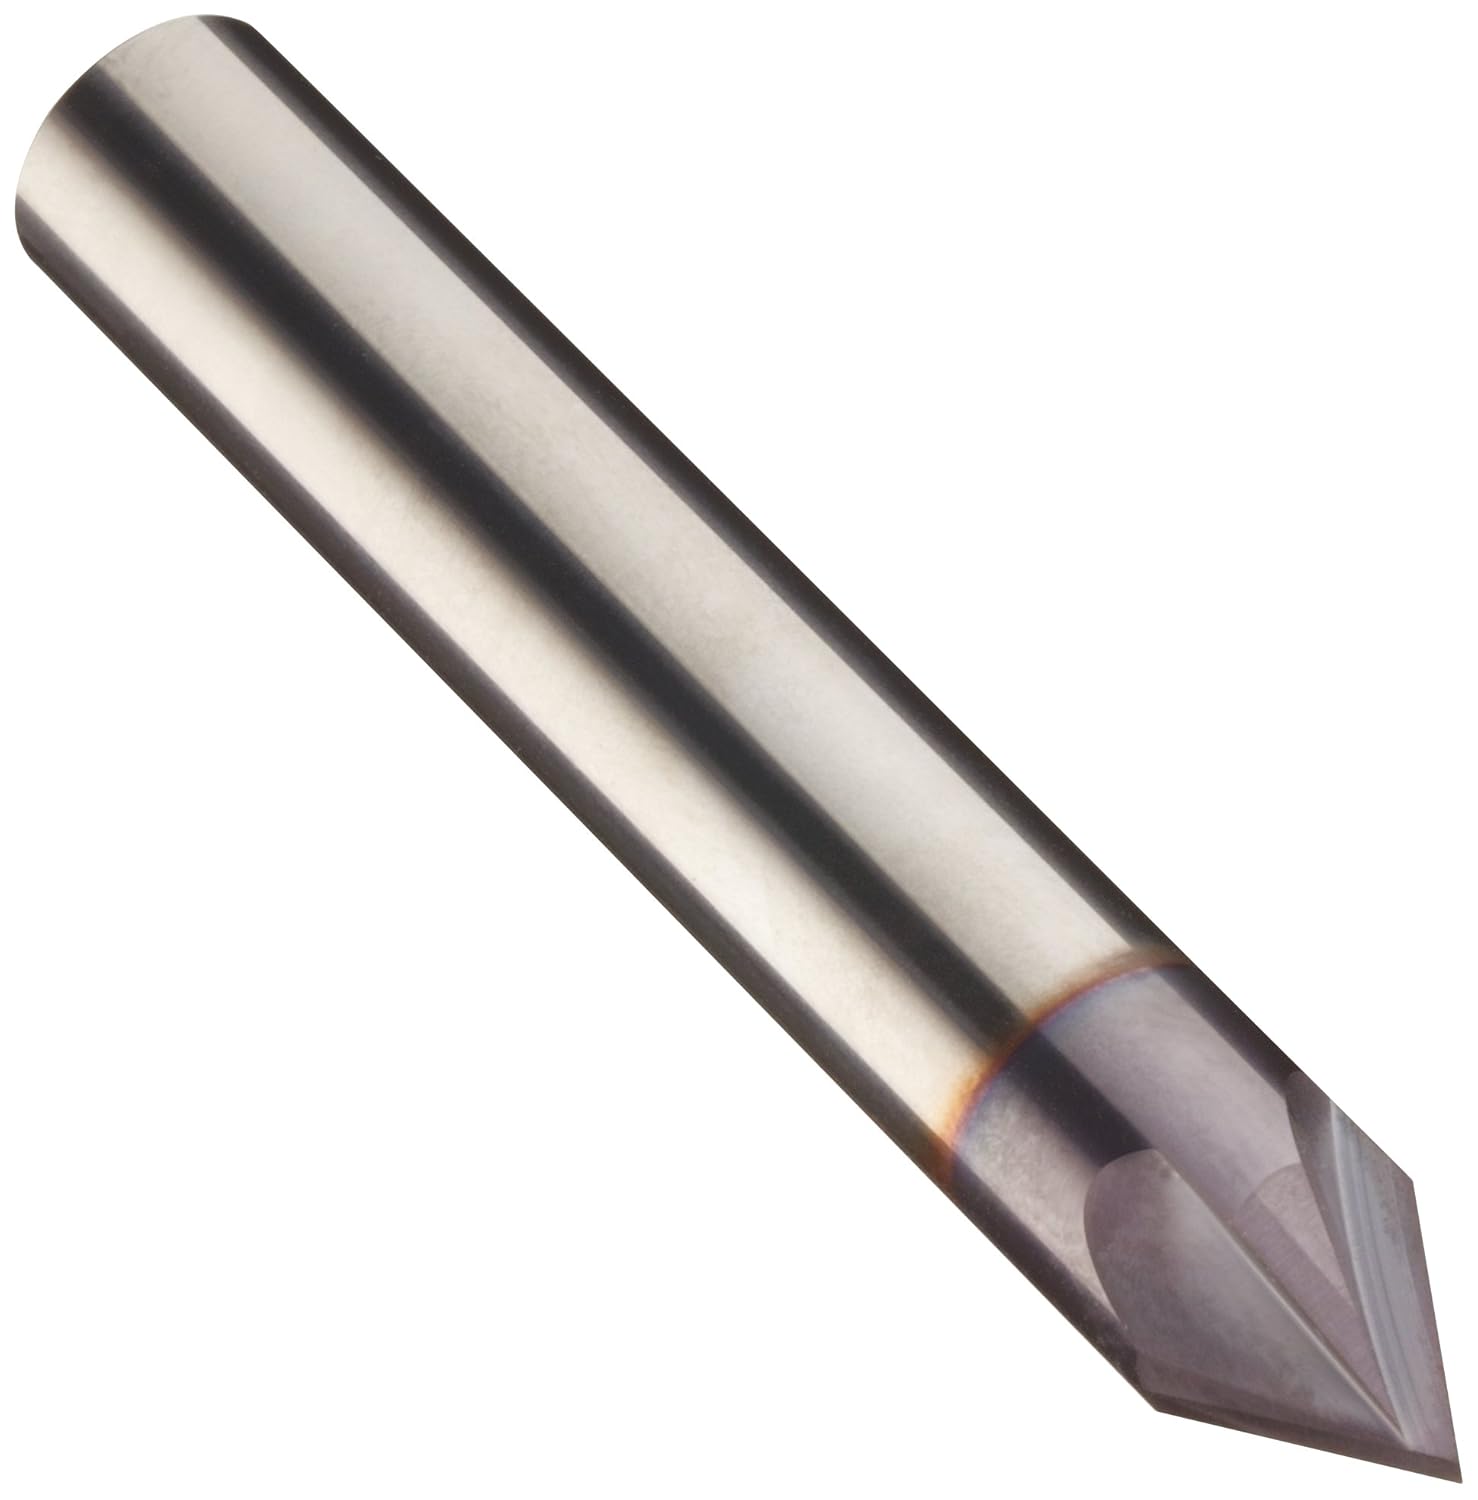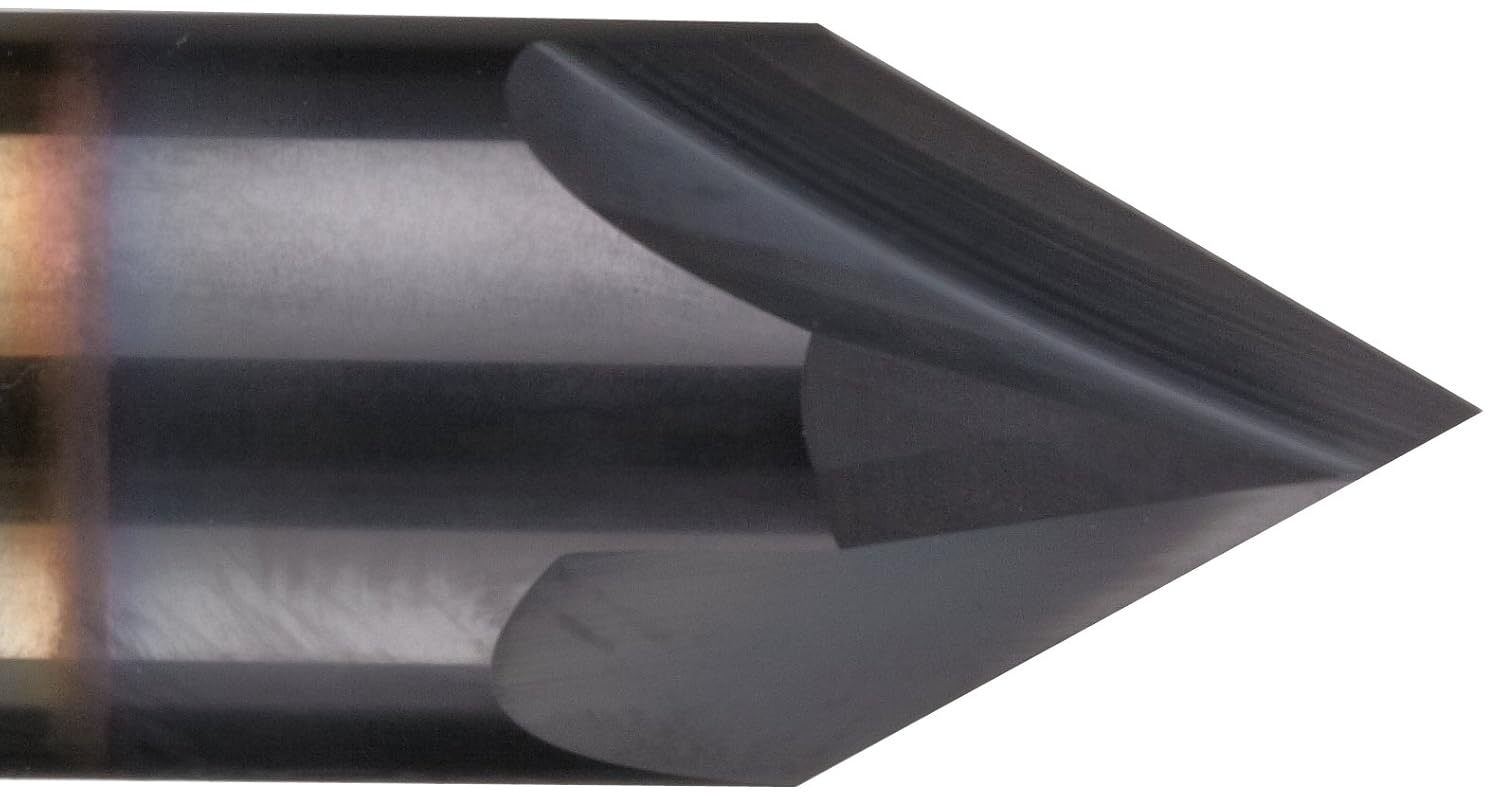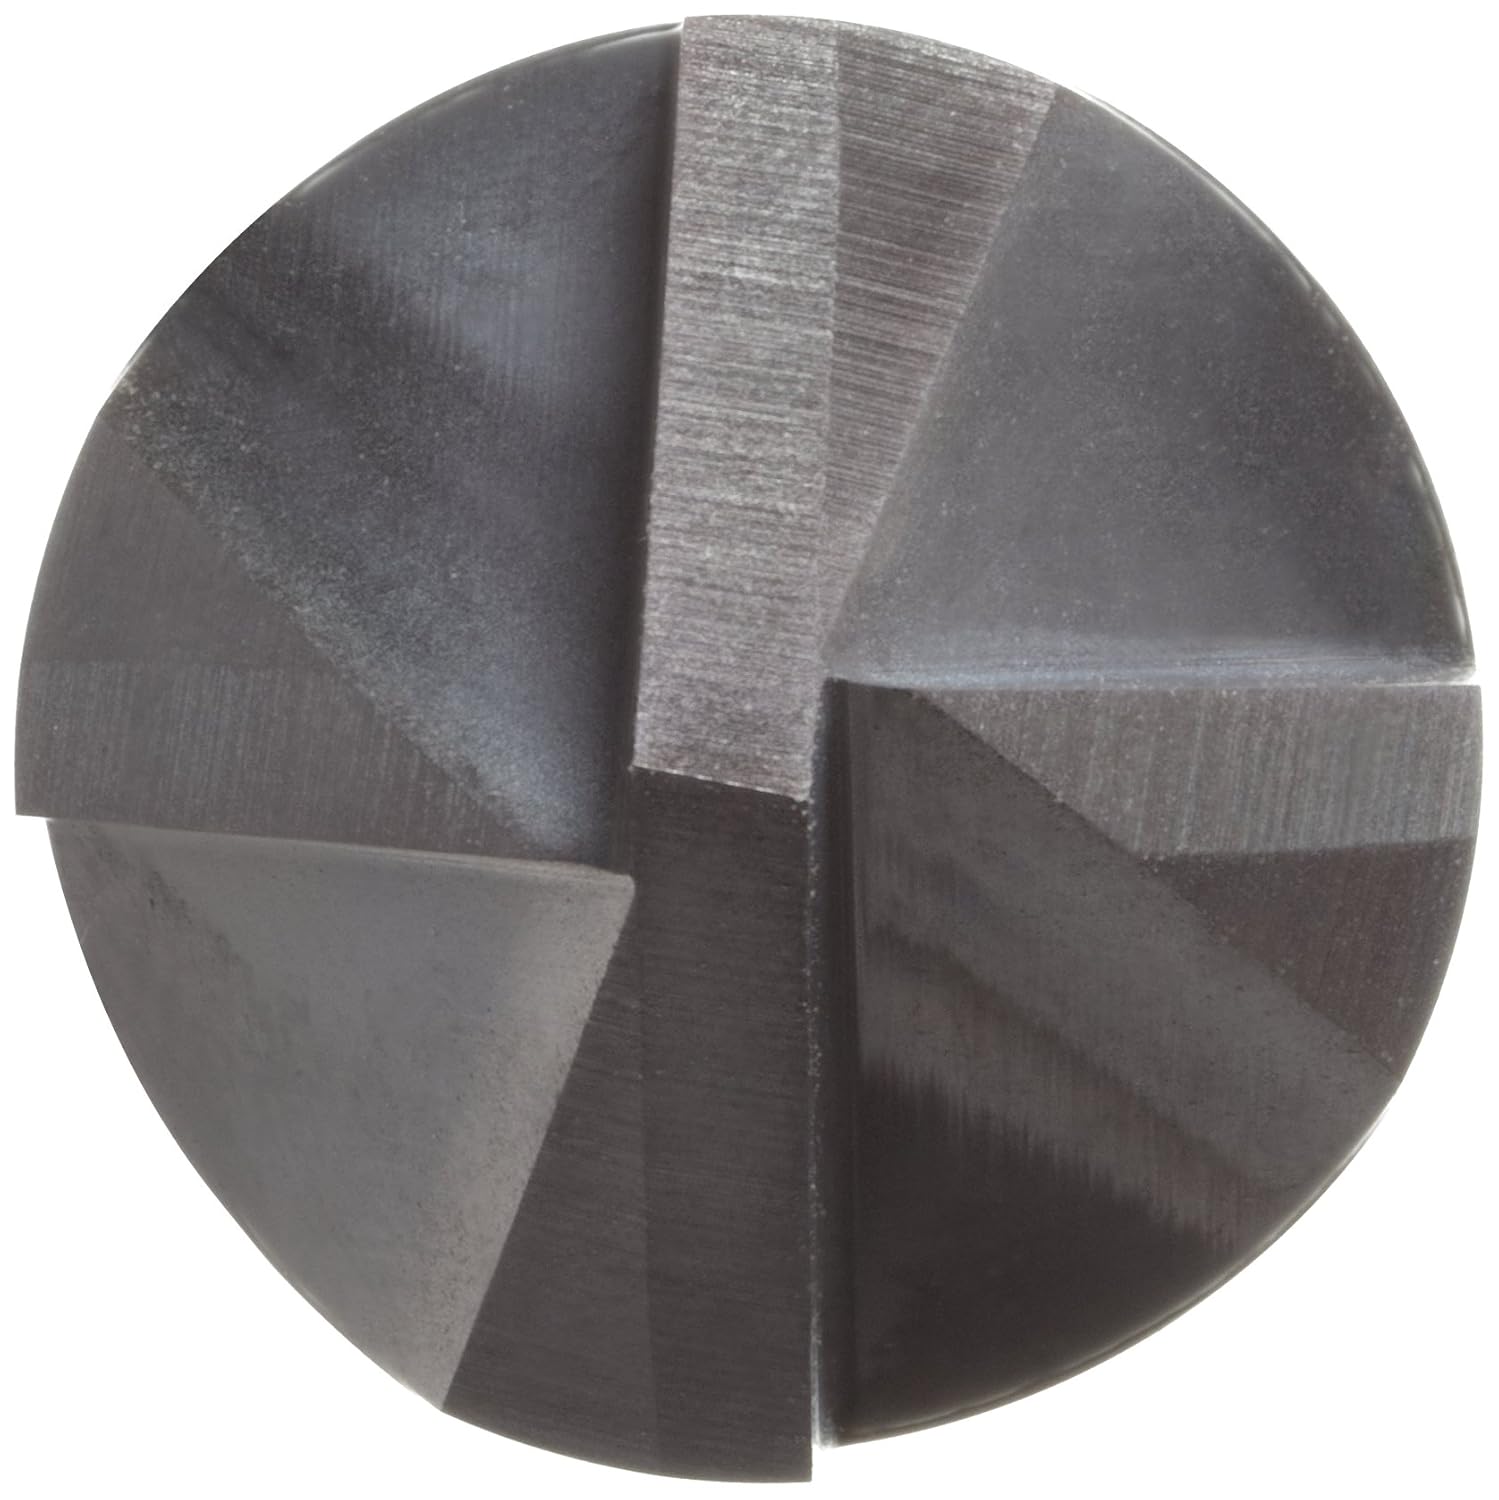
Niagara Cutter - CM460-0.250-D1-C.0-Z4 17004748 Carbide Chamfering Mill, TiAlN Coated, 4 Flutes, 60 Degree Chamfer End, 3/16' Cut Cutting Length, 1/4' Diameter
Category: Industrial & Scientific
Chamfering work pieces just got easier with Niagara Cutters new Chamfer Mills.These new mills are manufactured with the same extra-fine grain Carbide that is used in our ELITE Series of end mills. They also come standard with our exclusive Niagara Microshield TiAlN coating for higher productivity and the longest tool life. Niagara Cutter's carbide material is classified within the C1 to C4 range, and has an excellent combination of strength and toughness. Using raw materials with unique properties and high purity ensure Niagara Cutter's consistent high quality. Specifically designed for machining Aluminum, Stainless Steel, Titanium and Exotic Alloy Materials. Niagara Cutter is a leader in cutting tool technology and is proud to have their products made in the USA.
Features: 4 flute design for creating finer finishes and a highter metal removal rate Solid carbide tools offer long tool life and faster cutting speeds than other substrates, but are more brittle and must be used with rigid toolholding systems. Features a fine-pitch rougher with chamfer Titanium Aluminum Nitride (TiAlN), combines high thermal stability with excellent hardness for abrasion resistance and a low coefficient of friction, for lubricity Center Cutting End Mills are designed with "End Teeth" making these ideal for Slotting and Cavity applications | Model Number: N76596 | Country Of Origin: United States | Item Package Weight: 1.0 lb